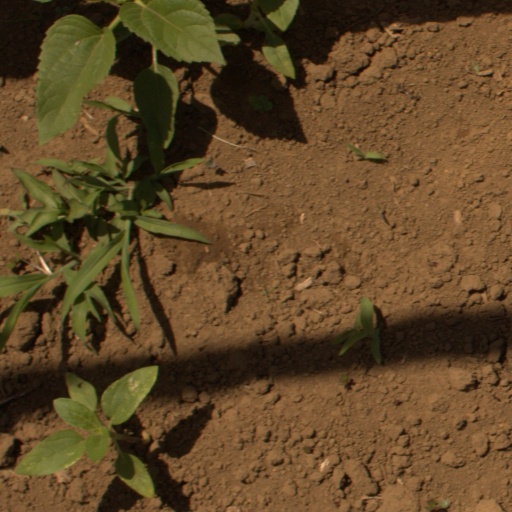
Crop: Jerusalem artichoke